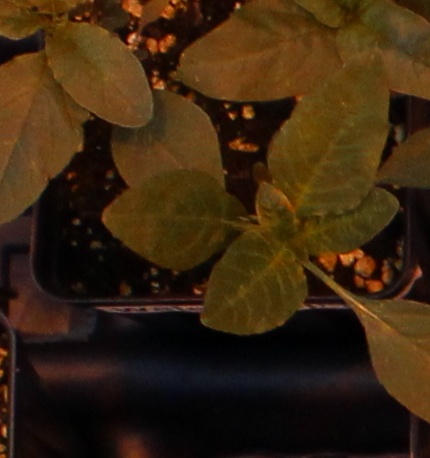
Label: Waterhemp